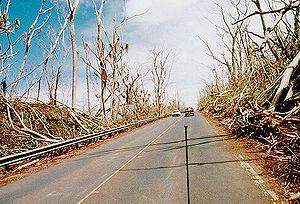
L’ouragan Iniki est le plus puissant ouragan connu ayant jamais touché l’état américain de Hawaï. S'étant formé le 5 septembre 1992 durant la longue période d’El Niño de 1991 à 1994, cet ouragan fut l'un des sept ouragans du Pacifique central en 1992.